Roman, Romania

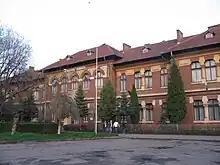
The Roman-Vodă National College building

In the Communist era, the city lost the county capital status, being included, in 1950-1952 and 1956–1968, in Bacău Region, in 1952–1956 in Iași Region, and then, in 1968, in Neamț County. It also became the target of industrialization: in 1957, the steel tubes factory started production. Roman became an important industrial center in Romania.